Tony Sanchez (American football)

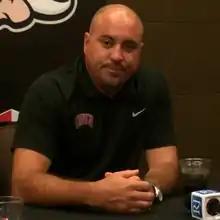
Sanchez at 2016 Mountain West Media Days

Anthony Phillip Sanchez (born January 25, 1974) is an American college football coach and former wide receiver, who is the current head football coach at New Mexico State University, his alma mater. He was the head football coach at the University of Nevada, Las Vegas (UNLV) from 2014 to 2019. Before that, he was the head football coach at Bishop Gorman High School in Las Vegas.